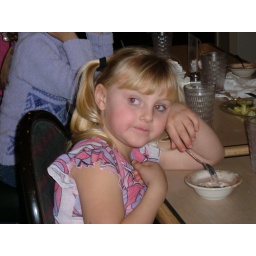
This little girl is one of four baby angel girls. There is one boy in it.